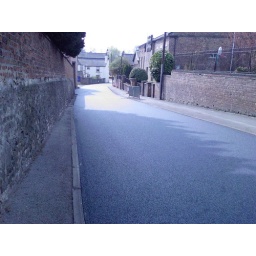
The nice new shiny road near my house, yey!